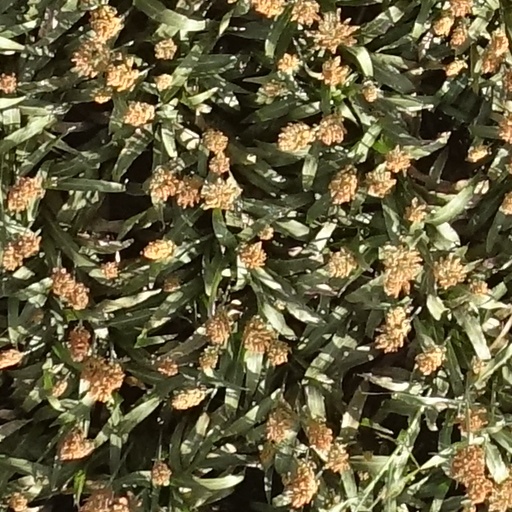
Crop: sorghum